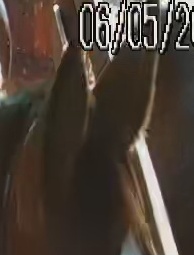
Face region: ears (position_of_ears)
Pain indicator: not_present